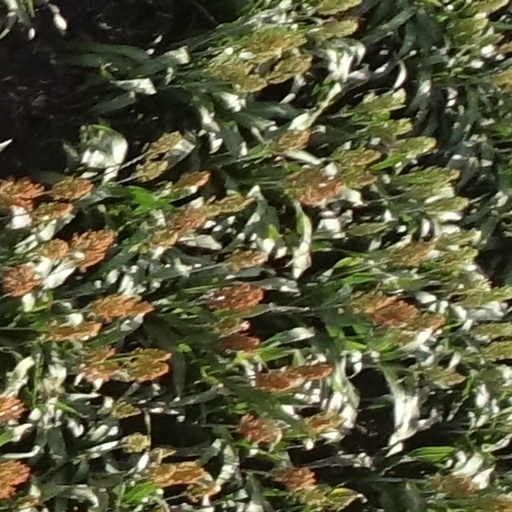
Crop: sorghum